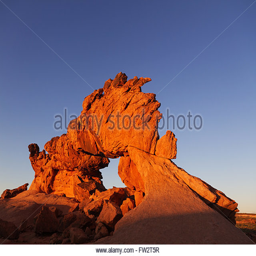
last light of the day